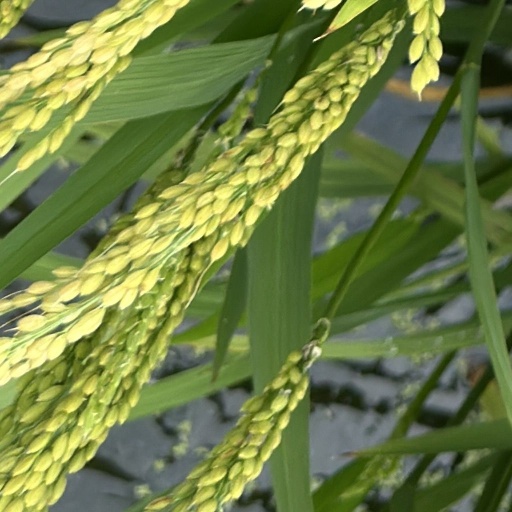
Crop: rice